Juan de Córdova

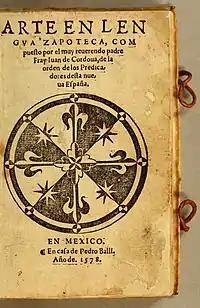
Title page of "Arte en lengua zapoteca", 1578

He composed a "Vocabulario de la Lengua Zapoteca, ó Diccionario Hispano-Zapoteco" (Mexico, 1571, or, according to Ycazbalceta, 1578). The "Arte en Lengua Zapoteca" appeared in 1578 at Mexico. Besides the linguistic part, this book contains note on the rites and beliefs of the Zapotecan Indians, and an account of their method of reckoning time, republished by Manuel Orozco y Berra.